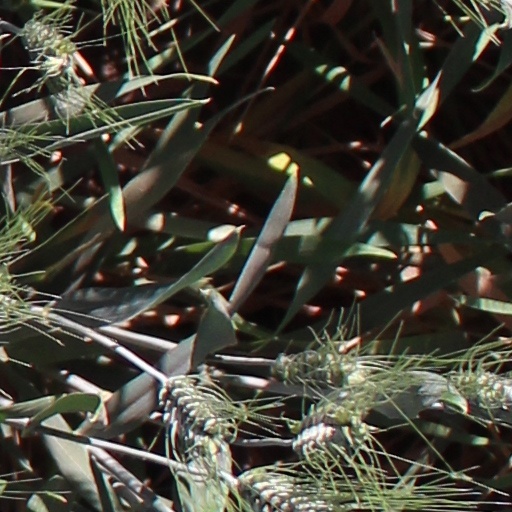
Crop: wheat